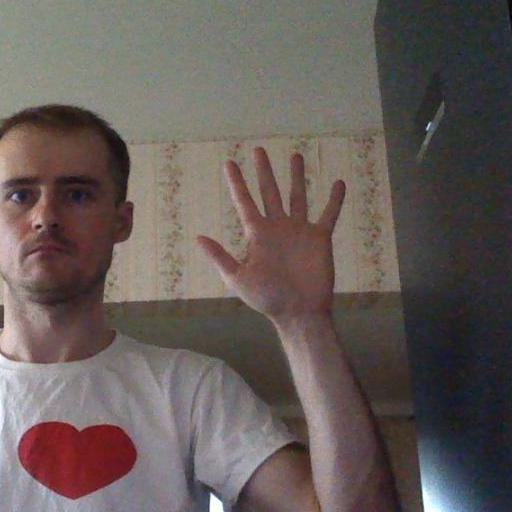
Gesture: palm